Vasaparken, Gothenburg

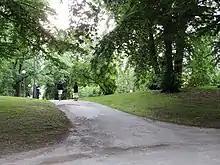
A view of the Vasaparken, Gothenburg

Vasaparken is a park in Vasastaden, Gothenburg, Sweden.